Docklands Stadium

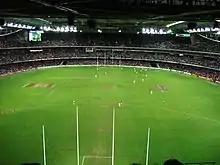
A 2008 AFL match at Docklands Stadium

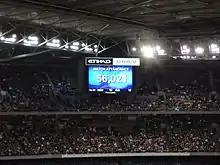
Record setting attendance at the 23 May 2012 State of Origin match between Queensland Maroons and the New South Wales Blues

As of 2024, five AFL teams have deals in place to play home games at Docklands Stadium: